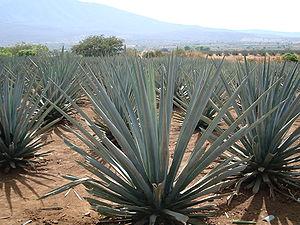
La tequila est une boisson alcoolisée produite au Mexique à partir d'une plante nommée Agave tequilana.